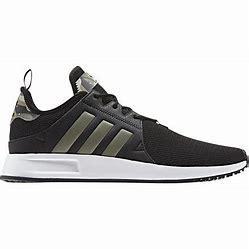
Brand: Adidas
Model: X_plr